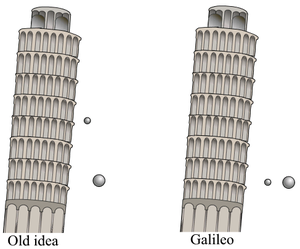
En physique, la masse est une grandeur physique positive intrinsèque d'un corps. En physique newtonienne, c'est une grandeur extensive, c'est-à-dire que la masse d'un corps formé de parties est la somme des masses de ces parties. Elle est conservative, c'est-à-dire qu'elle reste constante pour un système isolé n'échangeant pas de matière avec son environnement. Dans le cadre du modèle standard de la physique des particules, la masse des particules résulte de leur interaction avec le champ de Higgs.